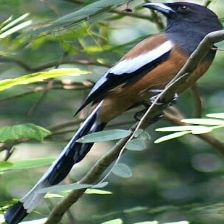
Species: RUFOUS TREPE
Scientific name: DENDROCITTA VAGABUNDA